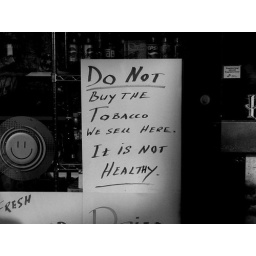
sign in shop window in reykjavik